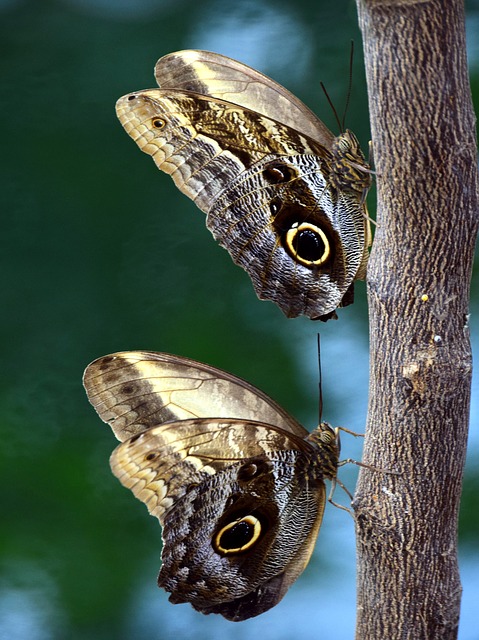
Label: farfalla